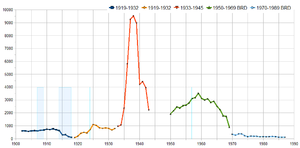
L'homosexualité désigne une forme de monosexualité caractérisée par une attirance sexuelle ou par des sentiments amoureux envers une personne du même sexe ou genre.